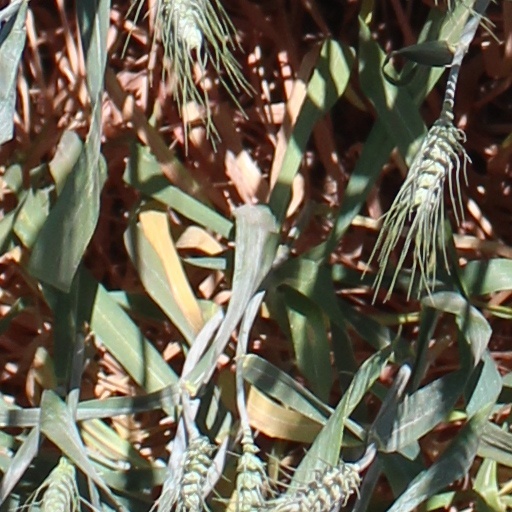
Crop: wheat